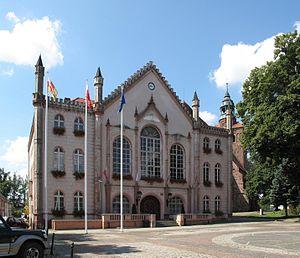
Ośno Lubuskie est une ville située dans la voïvodie de Lubusz dans la partie occidentale de la Pologne.